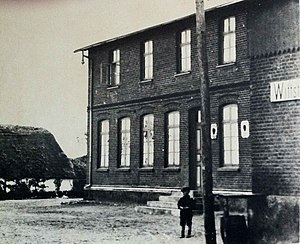
Vedsted (Haderslev Kommune) / Faciliteter
Slukefter Kro som Wittstedt Station
Gammelt billede af Slukefter Kro, da den i den tyske tid var Wittstedt stationskro på Haderslev Amts Jernbaner
Vedsted er en by i Sønderjylland med 396 indbyggere, beliggende ved den Sønderjyske Motorvej E45 4 km øst for Over Jerstal, 20 km nord for Aabenraa, 10 km sydøst for Vojens og 13 km sydvest for Haderslev. Byen hører til Haderslev Kommune og ligger i Region Syddanmark. I 1970-2006 hørte Vedsted til Vojens Kommune.